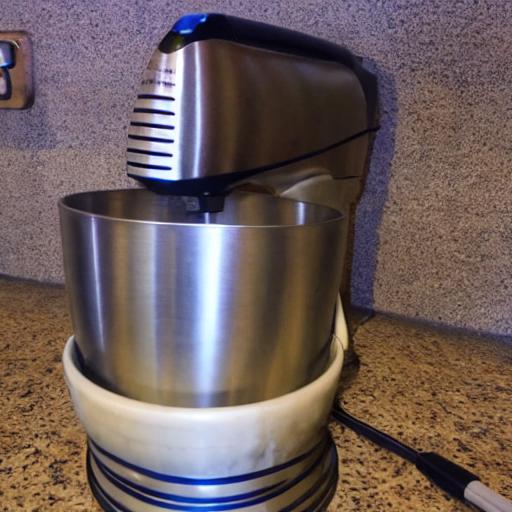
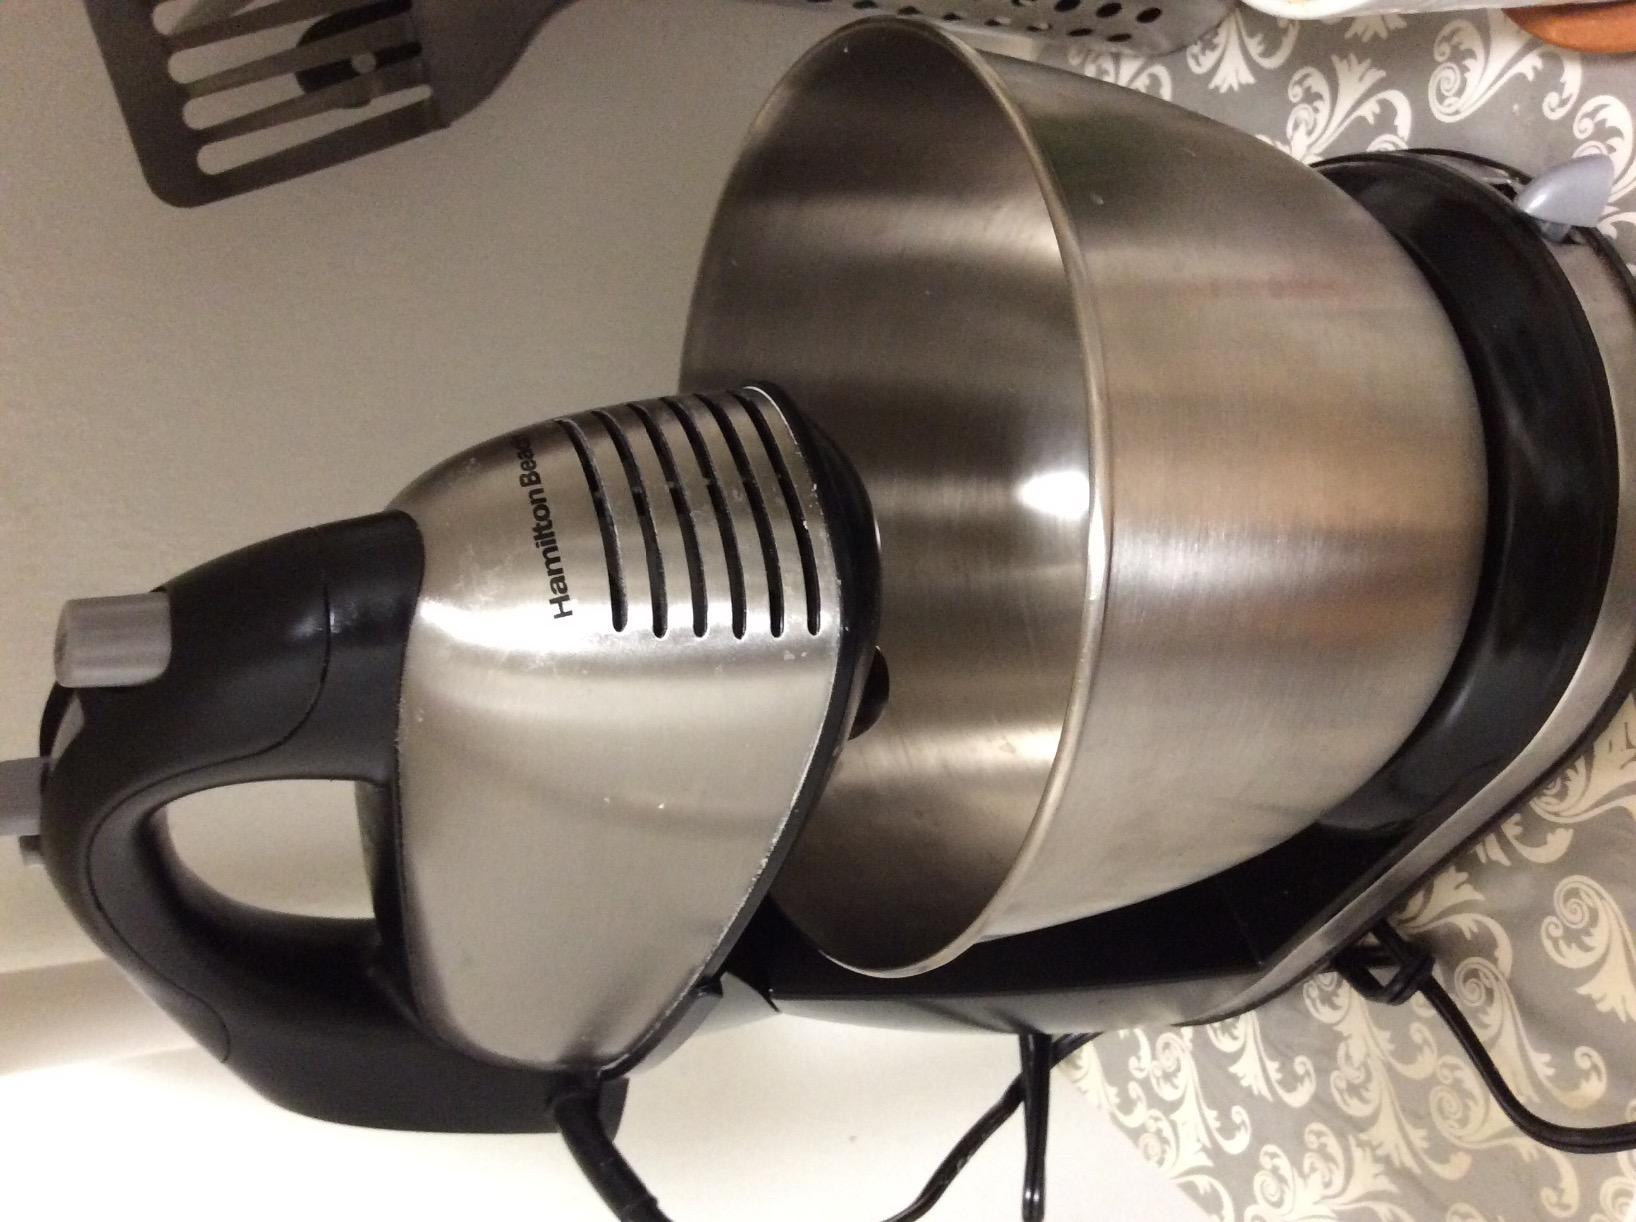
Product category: items_mixer
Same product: no